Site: brandenburg
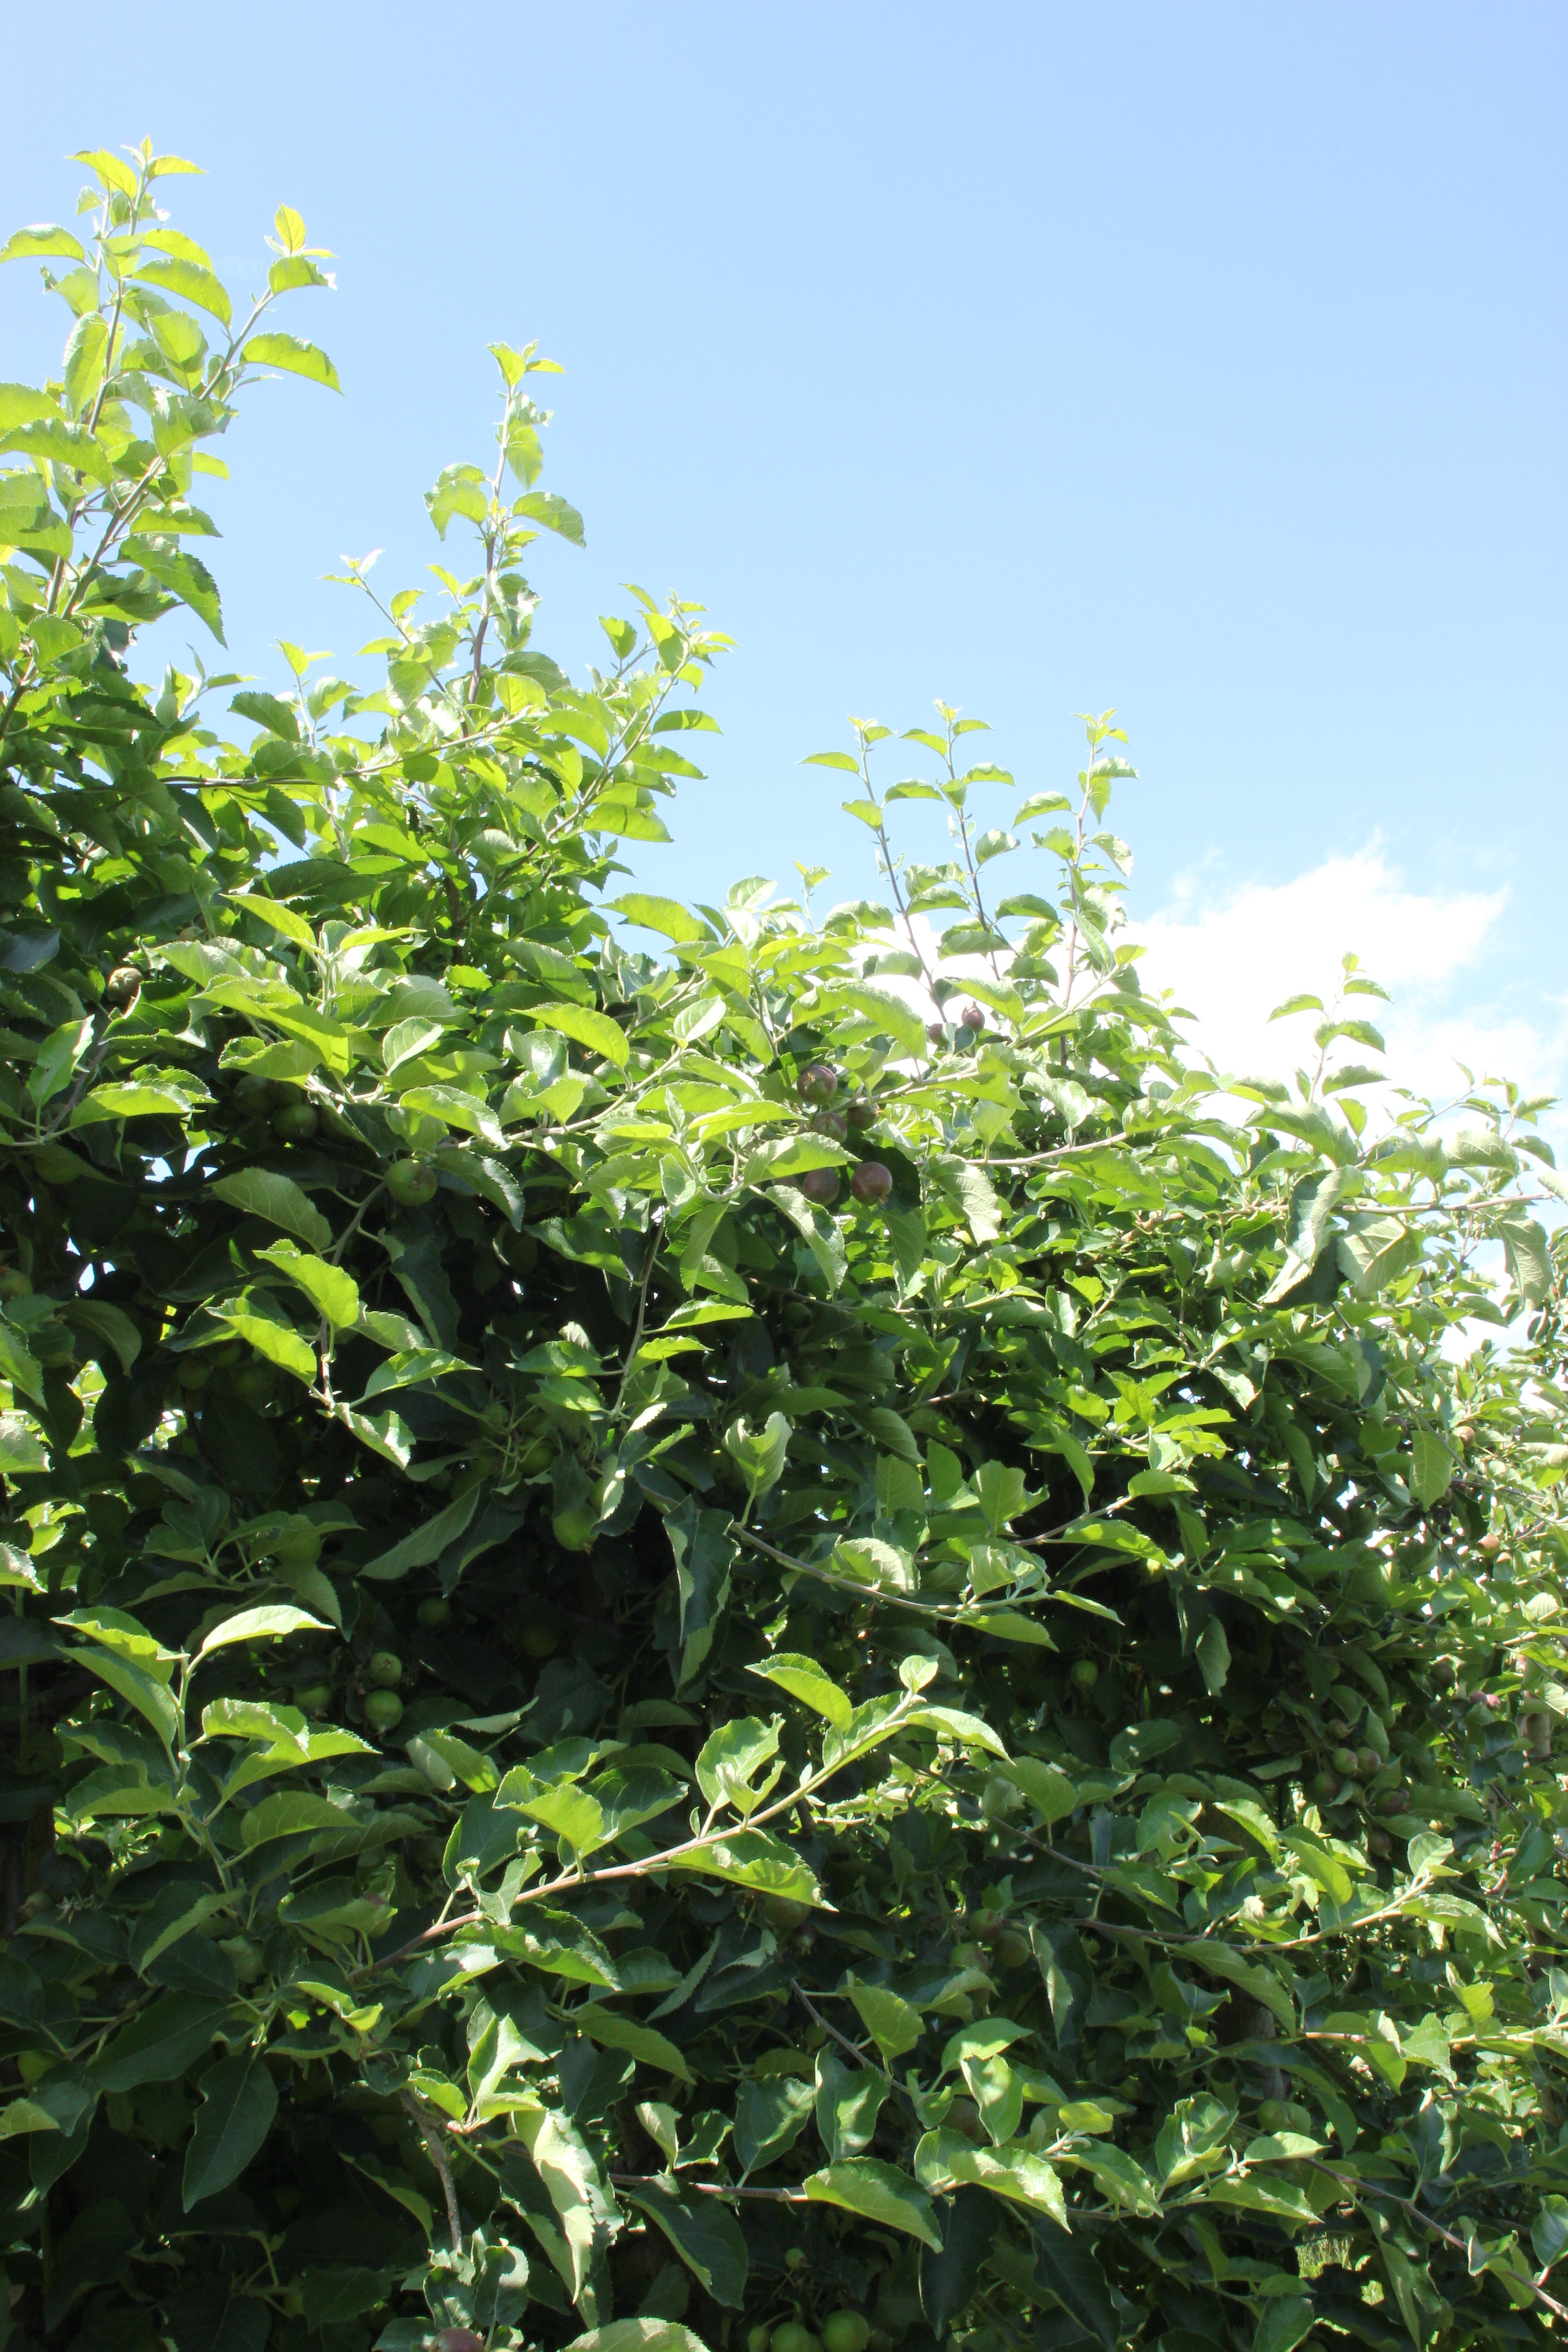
Growth stage (BBCH 73): Development of fruit